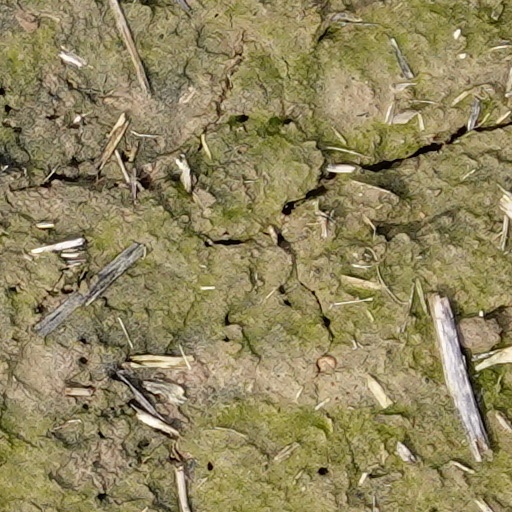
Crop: wheat